Allen Bestwick

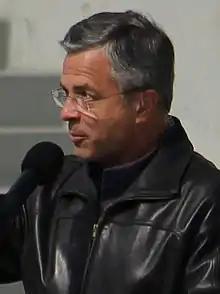
Bestwick in 2021

Allen Bestwick (born September 24, 1961) is an American sportscaster. Known for his work covering NASCAR for NBC and ESPN, he is one of the lead track announcers at the Indianapolis Motor Speedway along with Dave Calabro and was the lead broadcaster for the Superstar Racing Experience racing series. He is the lead play-by-play voice for University of Connecticut women's basketball telecasts for SNY.